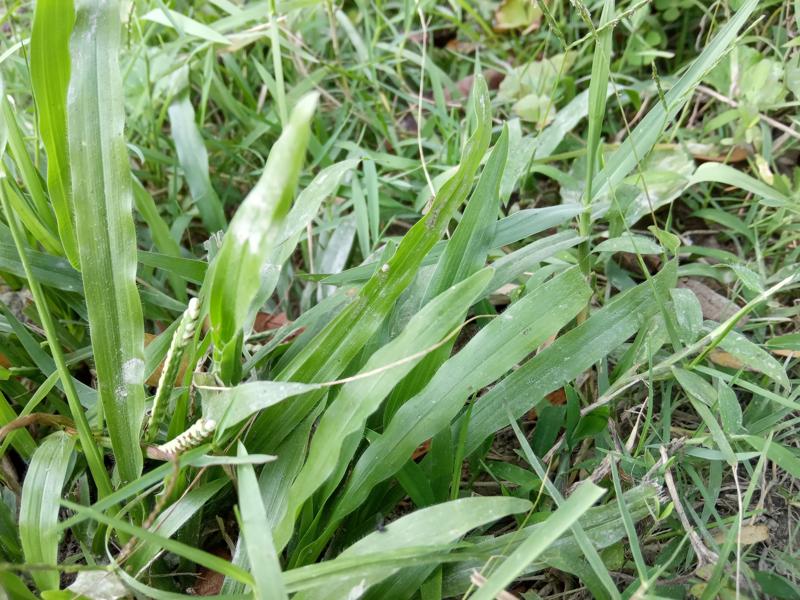
Weed species: Paspalum scrobiculatum